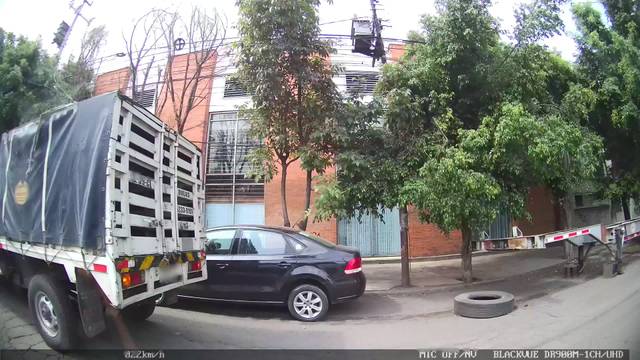
Region: Mexico
Coordinates: 19.487, -99.16